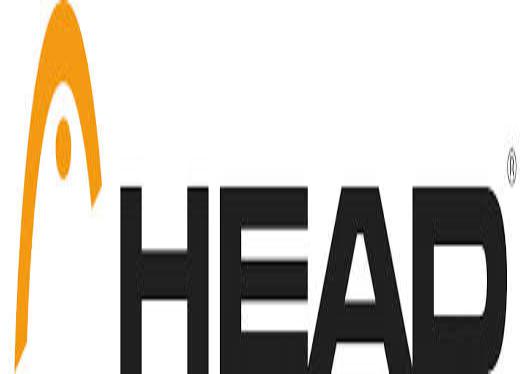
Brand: Head
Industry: Clothes